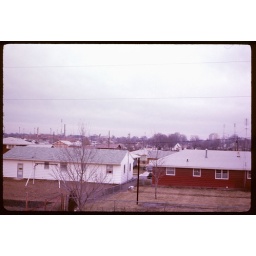
View from the back balcony of the house on Grove Street, Normal, IL, January 1965. Photo by Walter Lamb.